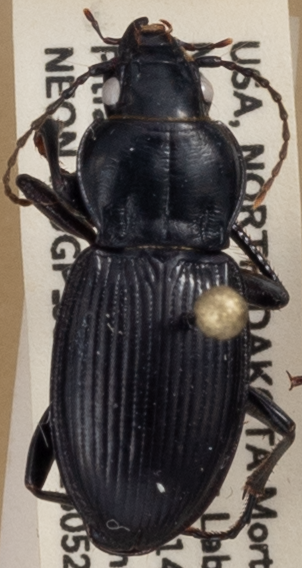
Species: Cyclotrachelus torvus
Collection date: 2018-05-22
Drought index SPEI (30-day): -0.638
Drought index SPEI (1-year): -0.32
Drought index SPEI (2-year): -0.198